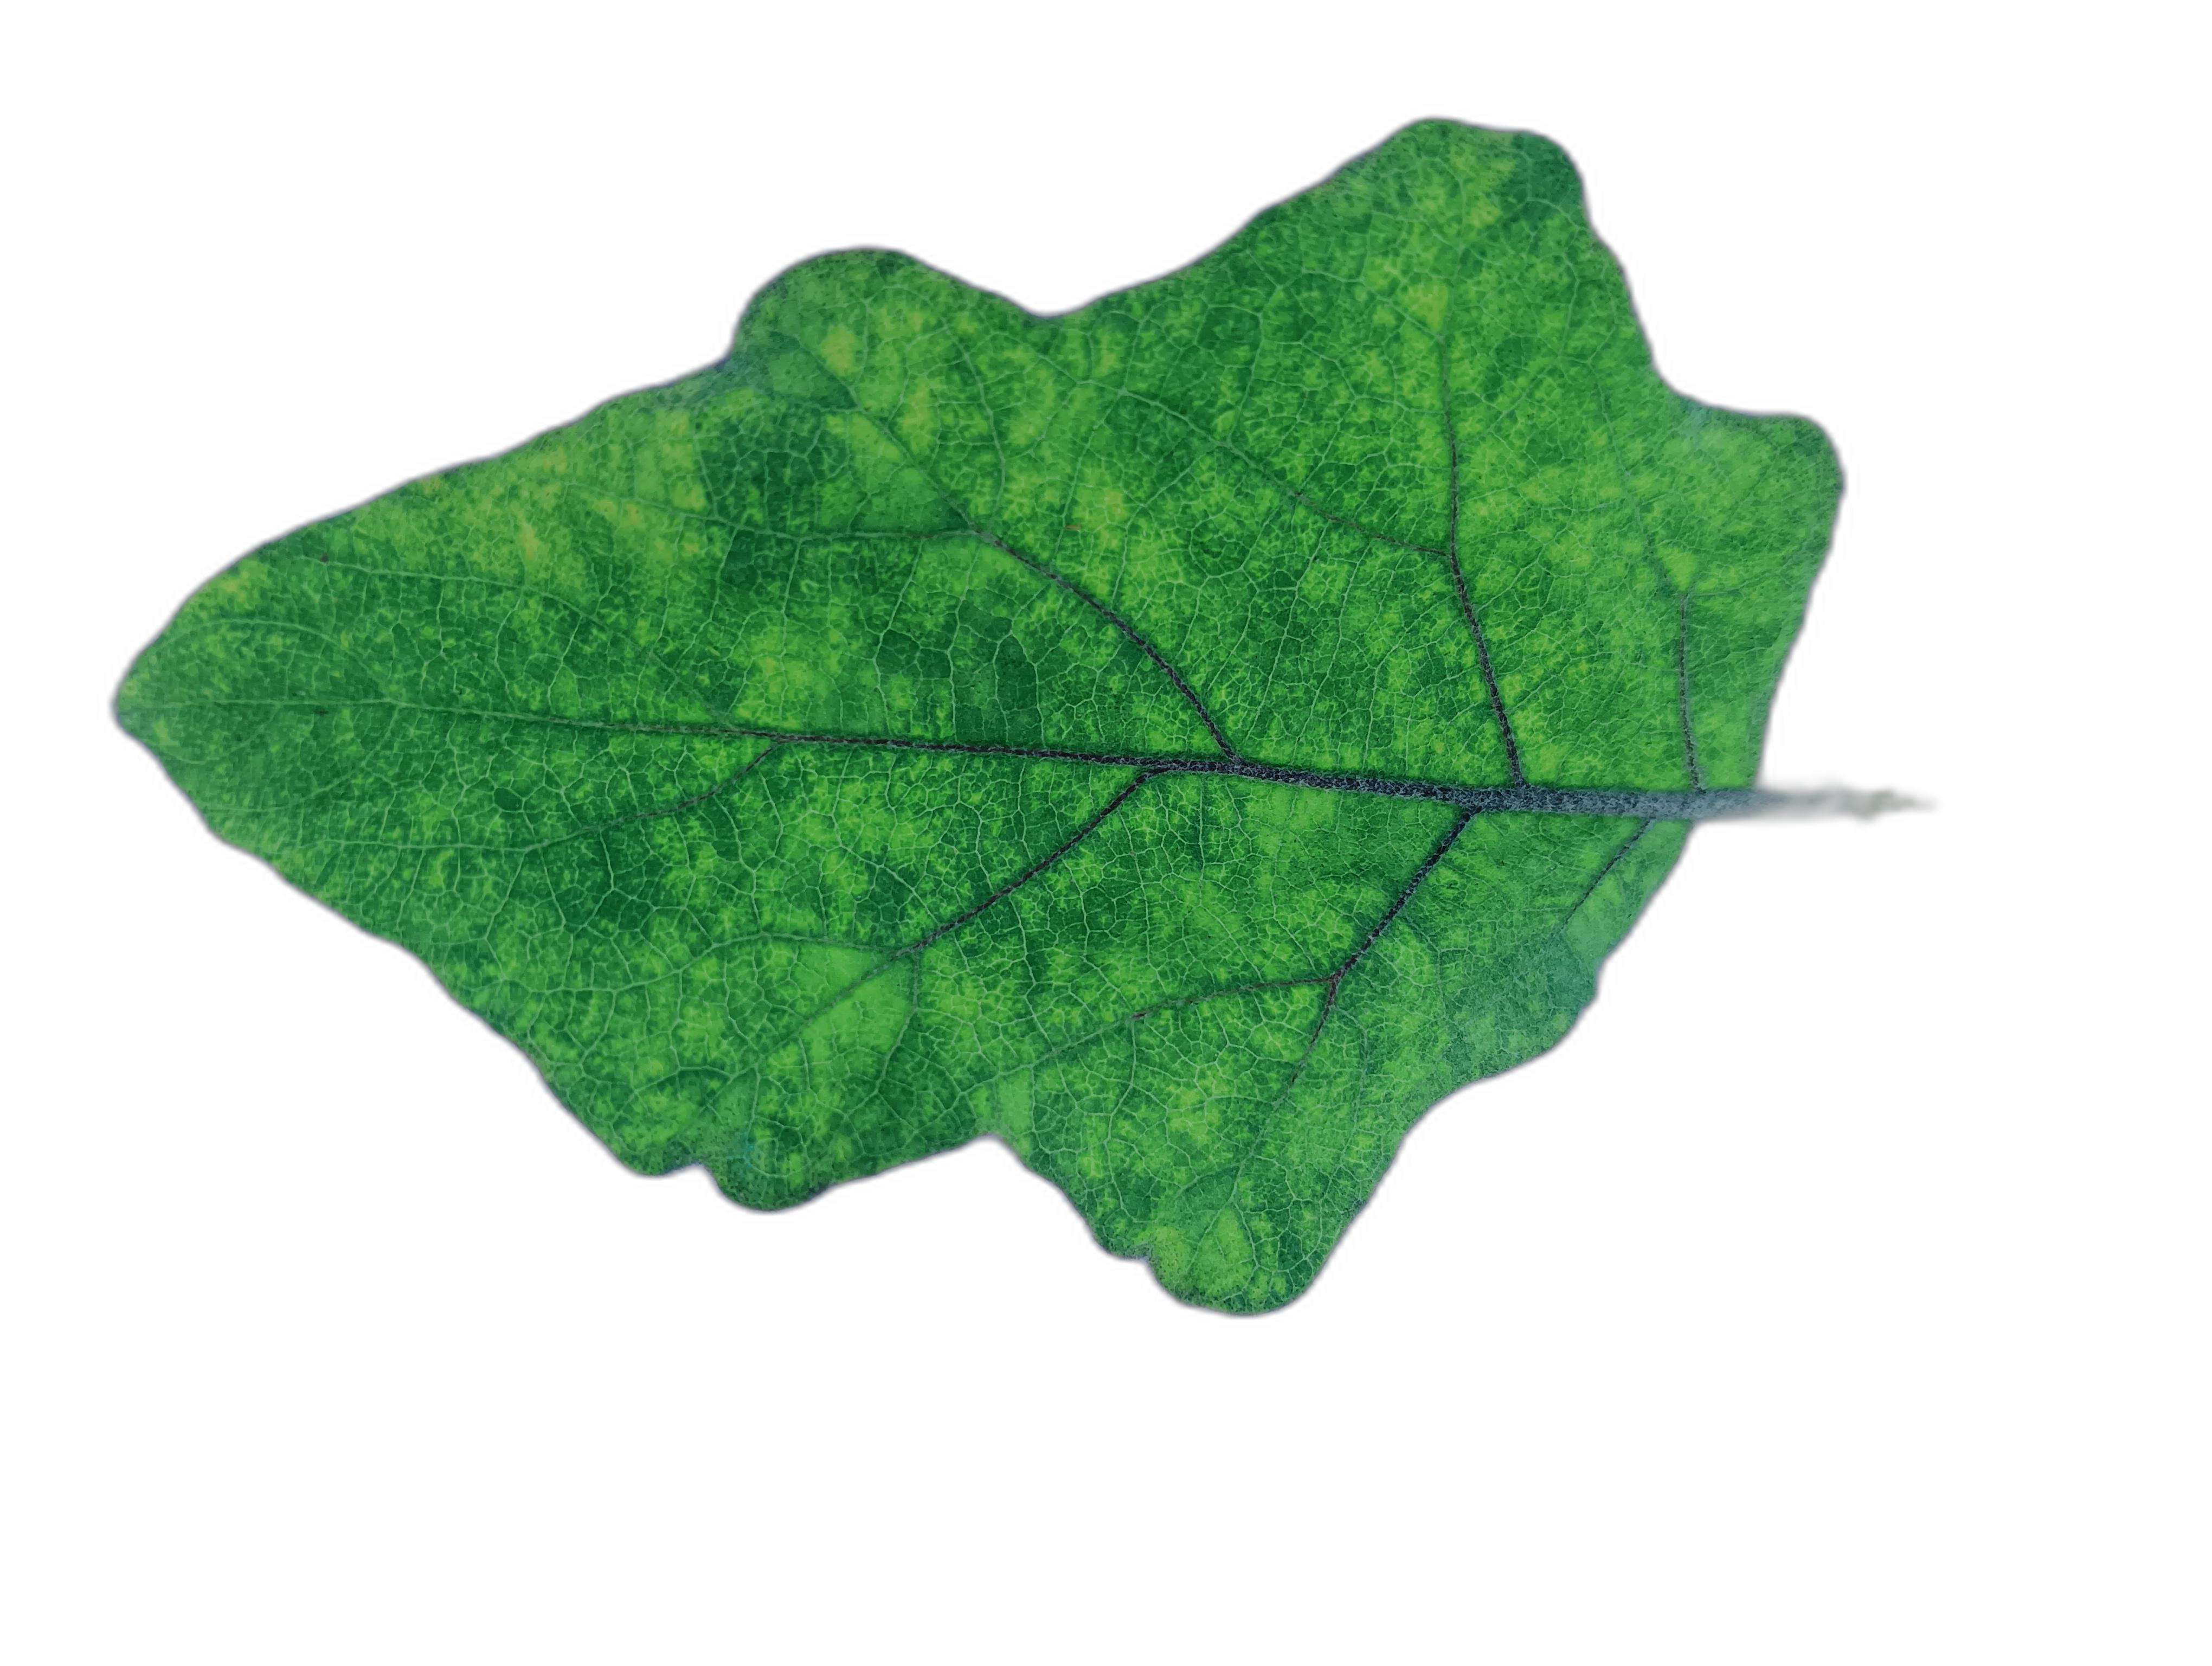
Label: Mosaic Virus Disease